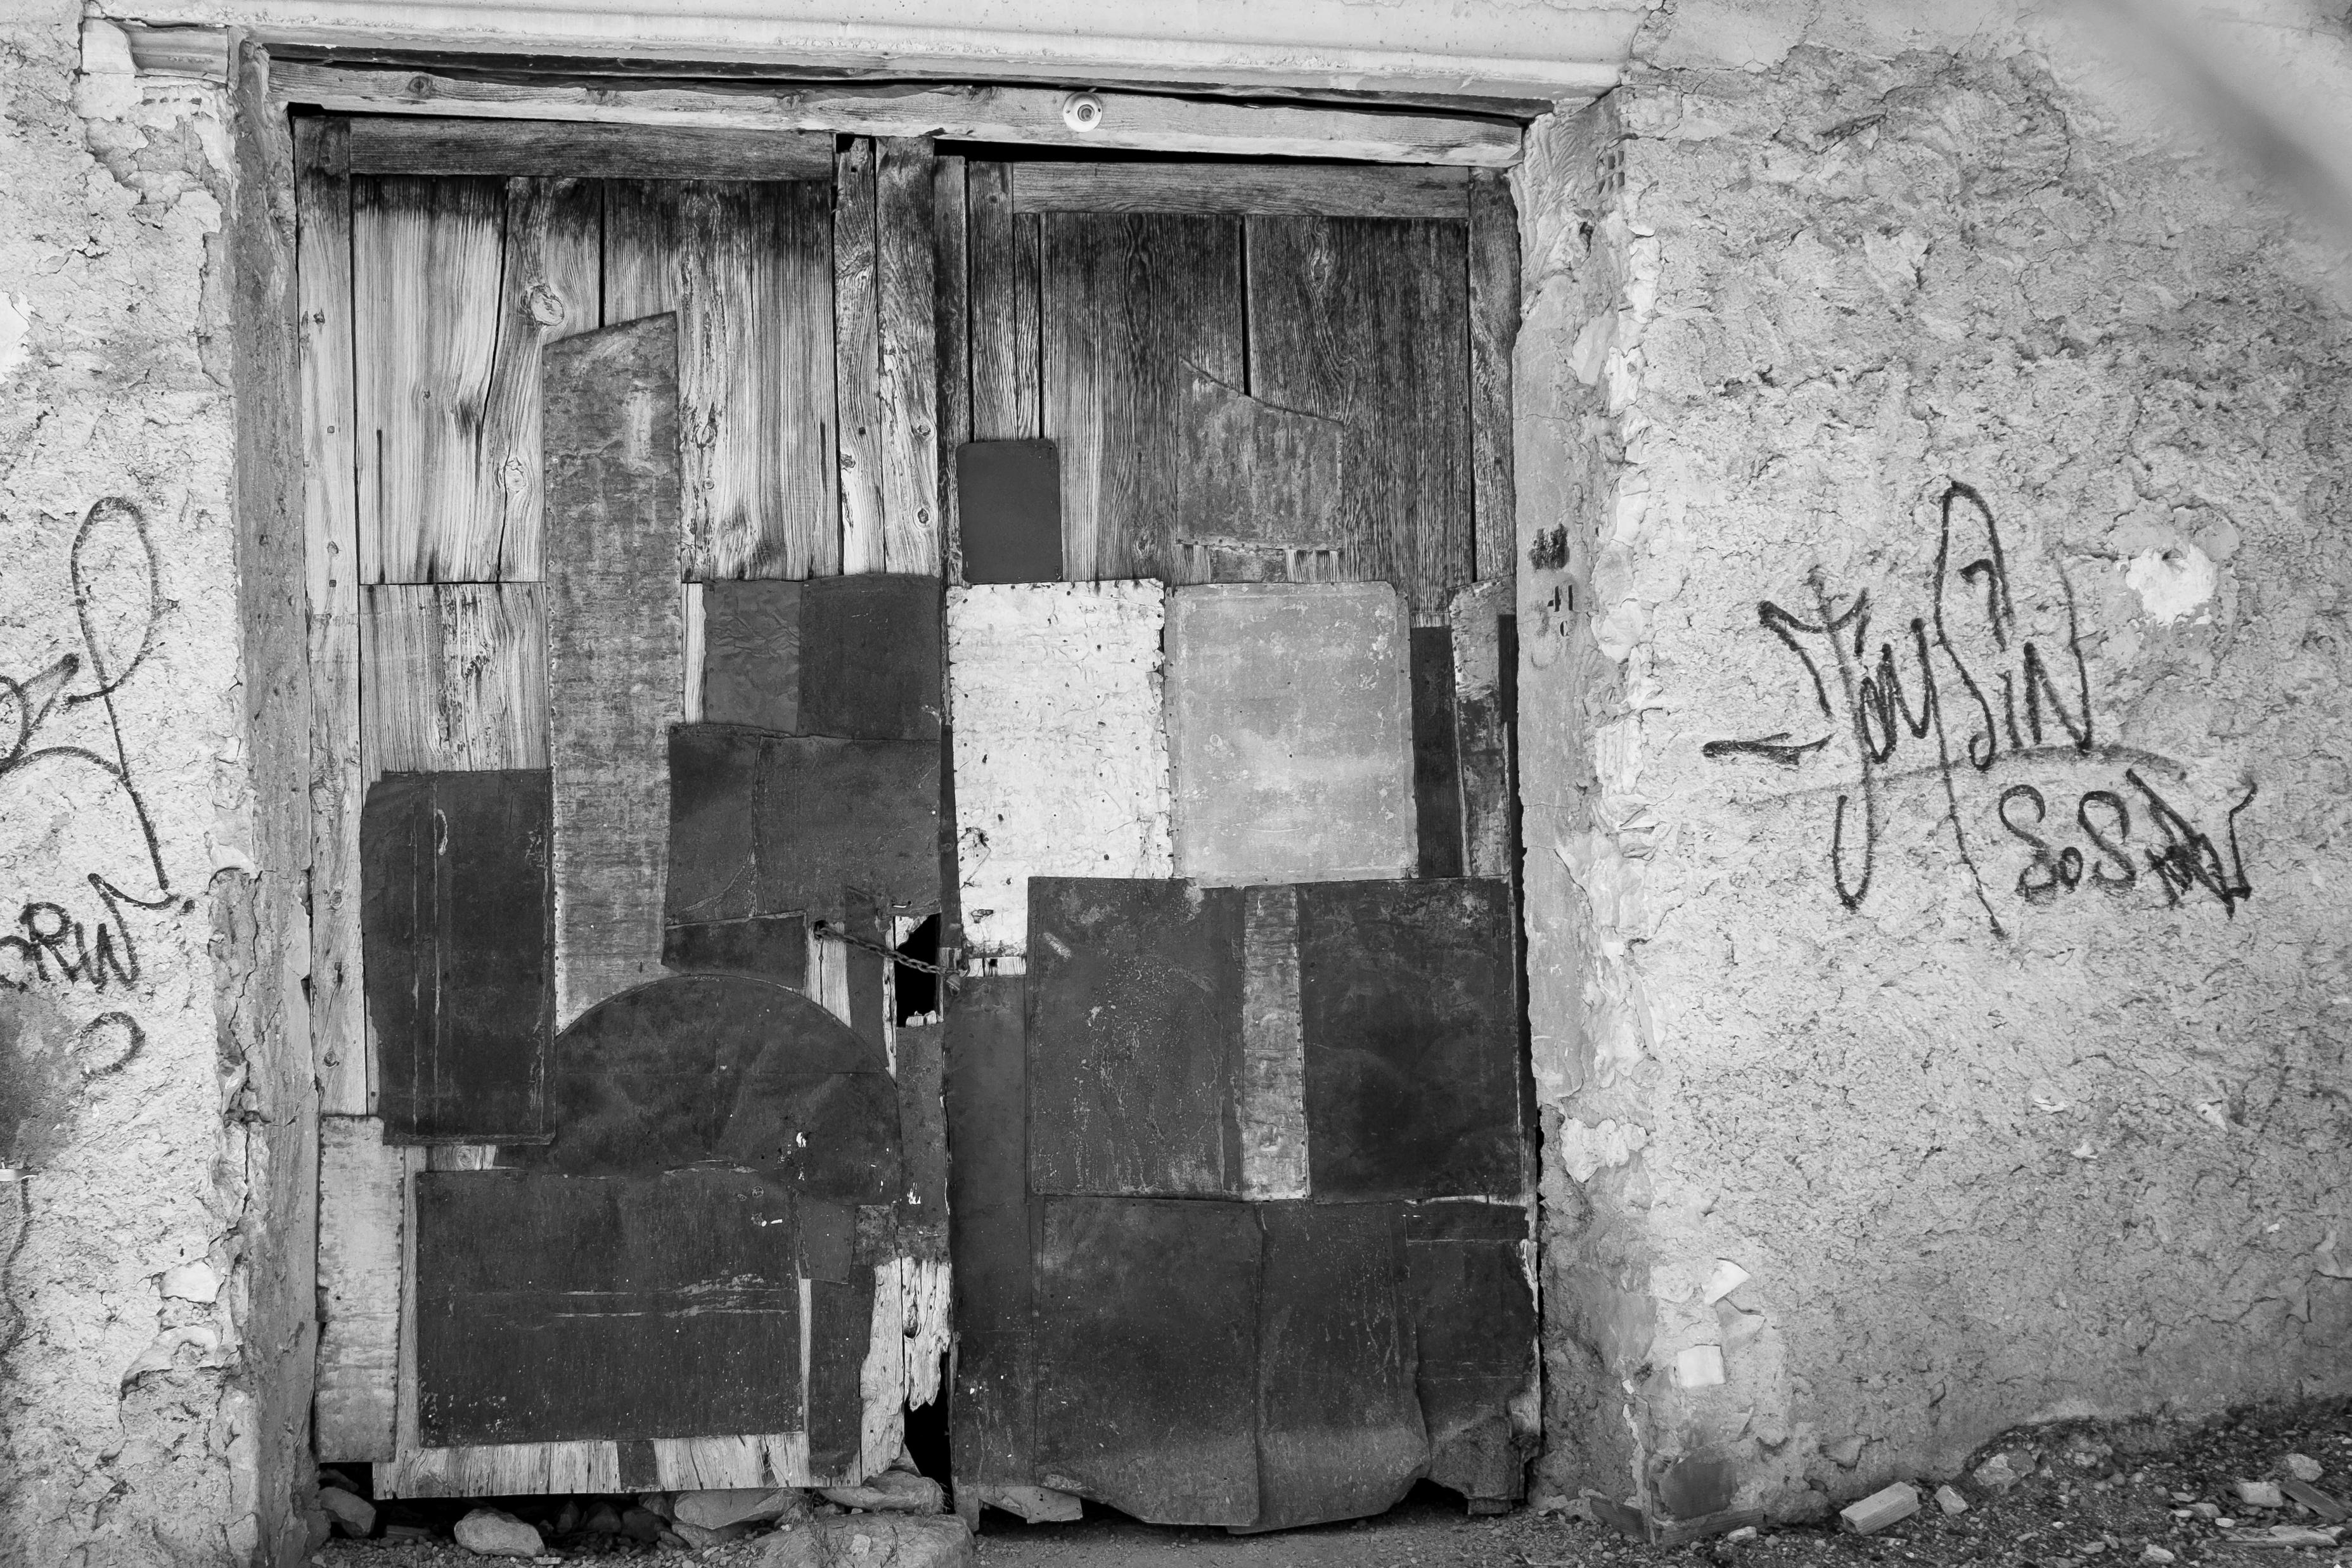
black and white, white, street, house, window, wall, black, monochrome, door, patchwork, spain, photograph, urban area, monochrome photography, ancient history